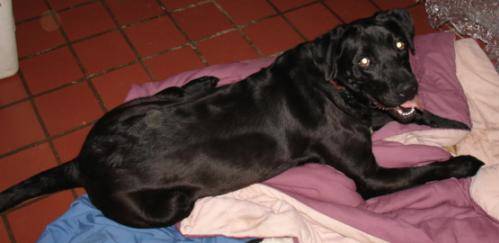
Label: dog